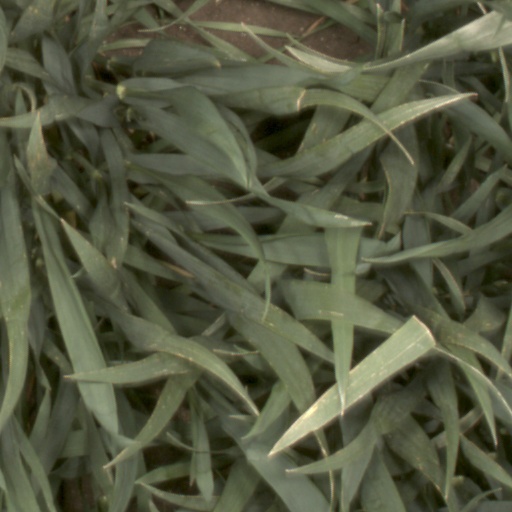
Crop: wheat